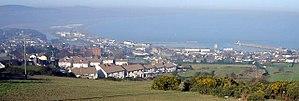
Wicklow est une ville d'Irlande, sur la côte est, à une cinquantaine de kilomètres au sud de Dublin. En 2016, elle compte environ 10 584 habitants et est la capitale du comté de Wicklow.